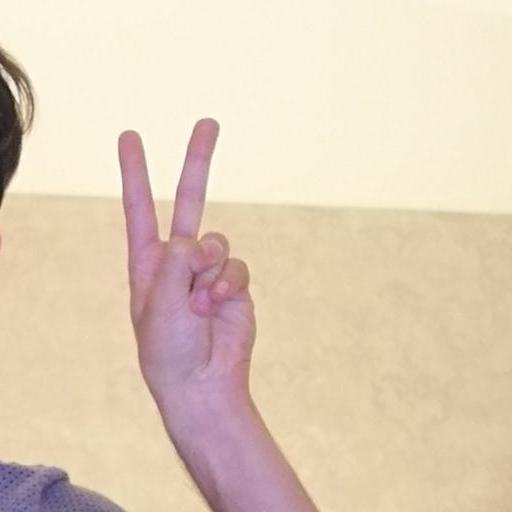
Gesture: peace